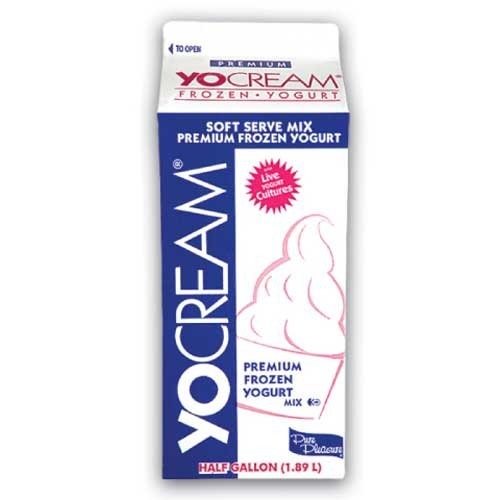
Item Name: Yocream Yogurt Mix, Dutch Chocolate Low-Fat Soft Serve, 64 Ounce -- 6 per case.
Value: 6.0
Unit: Count

Price: 136.36